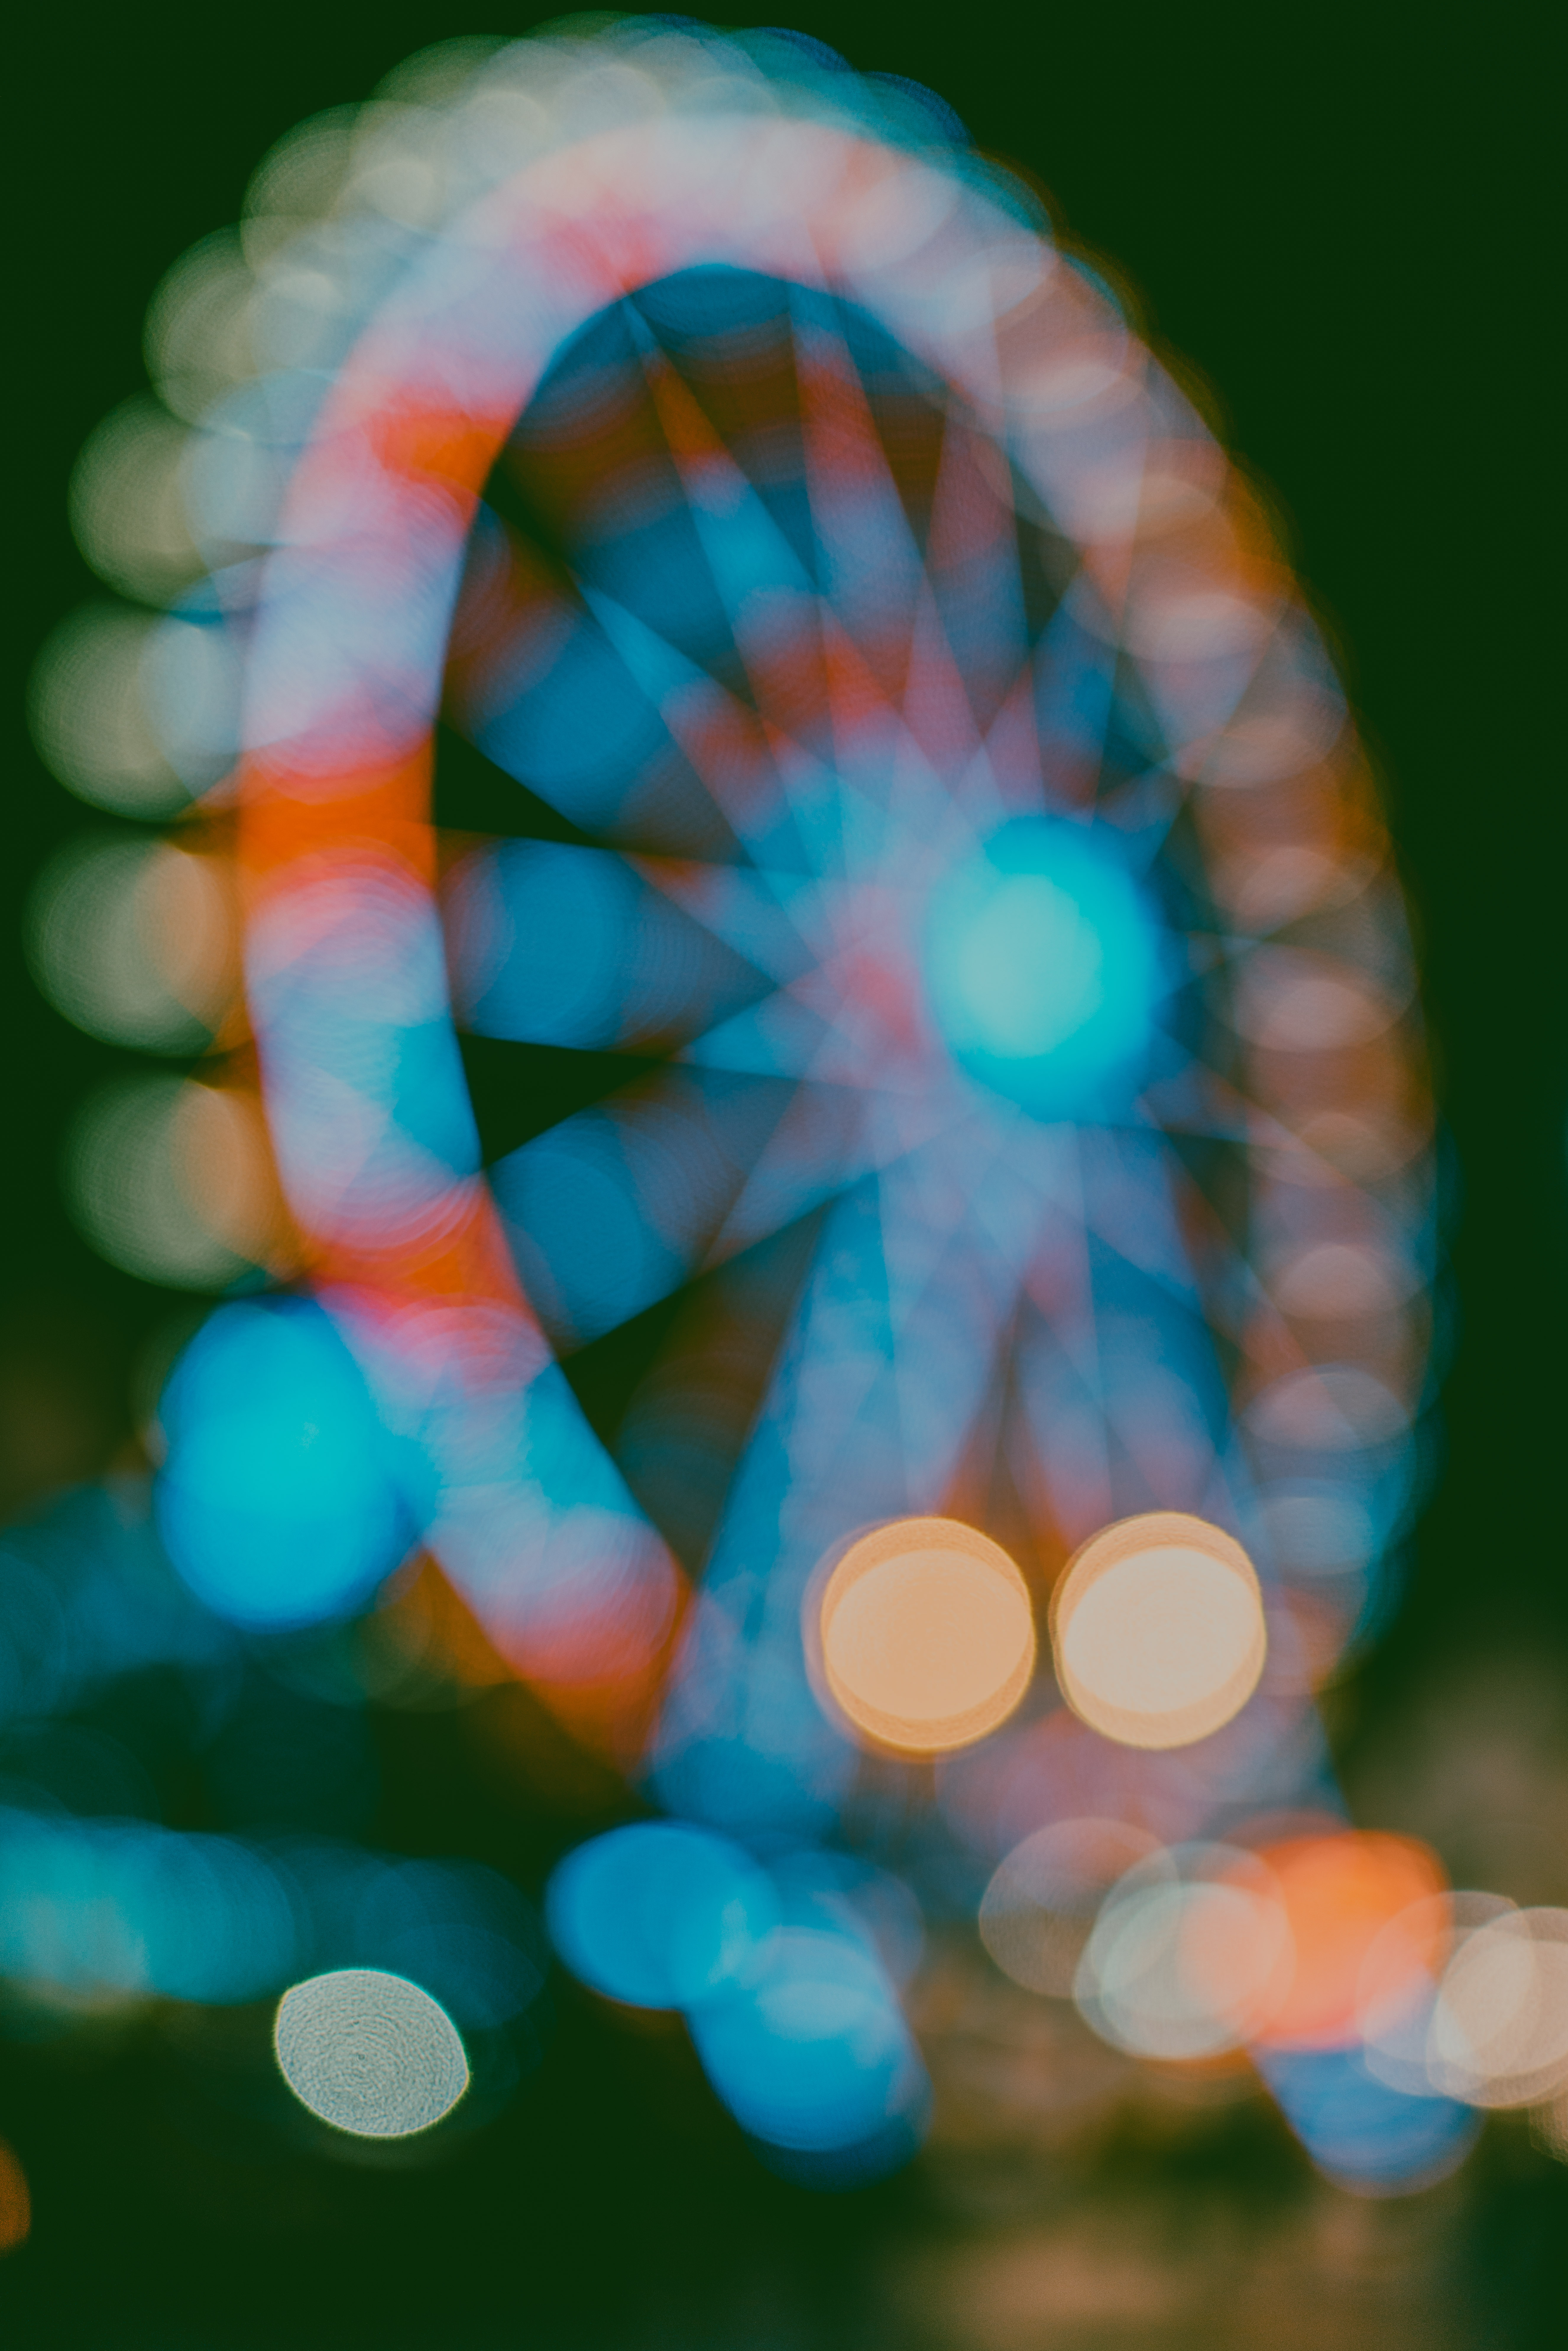
bokeh, street, wheel, glass, europe, green, color, blue, toy, circle, close up, art, dream, future, 35mm, psychology, brain, europa, big, kunst, sony, organ, zeiss, strase, rx1rii, vorstellung, dreaming, traum, macro photography, psychologie, gl ck, hapiness, gehirn, zuukunft, liquid bubble